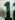
Number: 1